Tremie

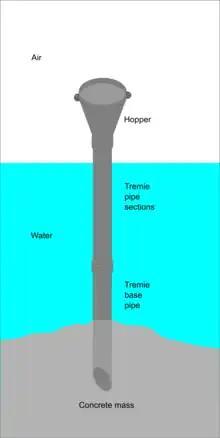
Assembled tremie placing concrete underwater

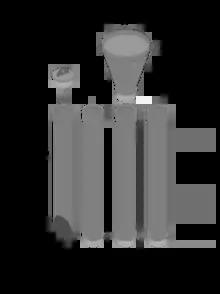
Hopper, pipes and lifting cap components of a tremie concrete placement tube

A tremie is a watertight pipe, usually of about 250 mm inside diameter (150 to 300 mm), with a conical hopper at its upper end above the water level. It may have a loose plug or a valve at the bottom end. A tremie is usually used to pour concrete underwater in a way that avoids washout of cement from the mix due to turbulent water contact with the concrete while it is flowing. This produces a more reliable strength of the product. Common applications include: